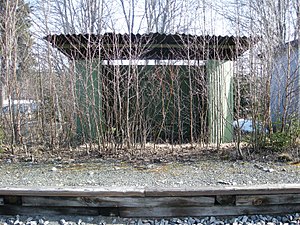
Øksna Station
Øksna Station var en jernbanestation på Rørosbanen, der lå i Elverum kommune i Norge.